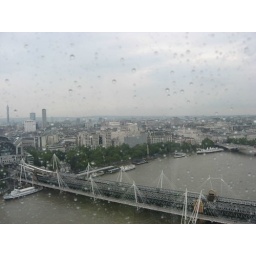
The pedestrian bridge over the river Thames the London Eye.